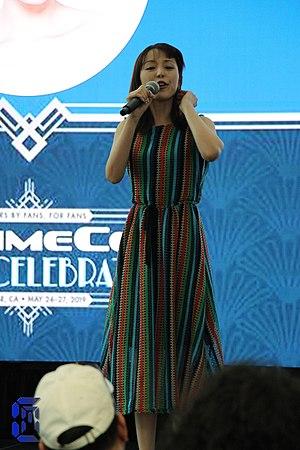
Aya Hirano, née le 8 octobre 1987 à Nagoya dans la préfecture d'Aichi au Japon, est une seiyū et chanteuse ayant joué pour plusieurs anime, visual novels, et publicités télévisées dans son pays natal.